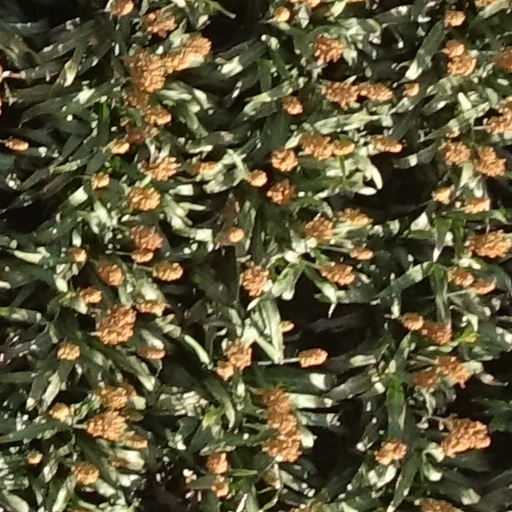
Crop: sorghum